Ganeshi Lal

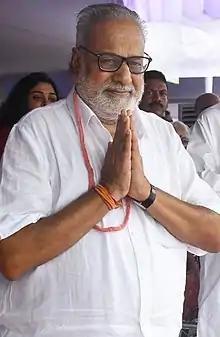
Lal in 2018

Ganeshi Lal (born 1 March 1941) is an Indian politician who served as the 25th Governor of Odisha.